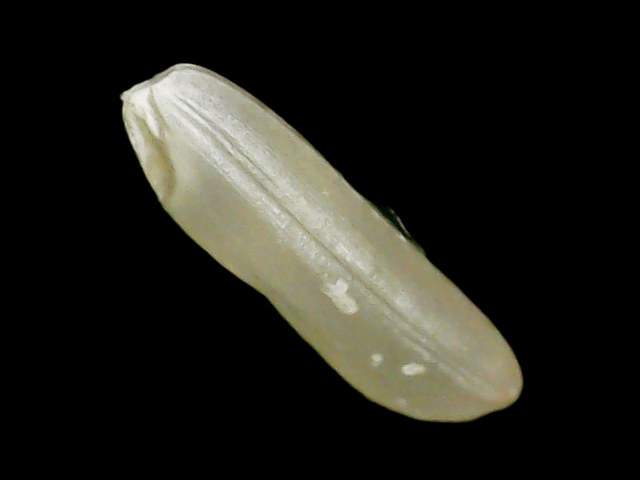
Rice variety: Binadhan11